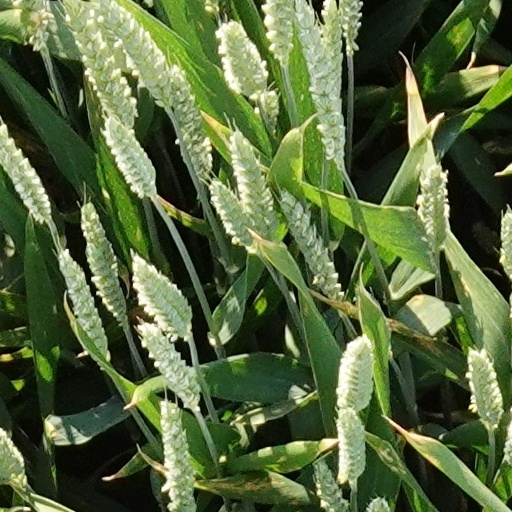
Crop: wheat